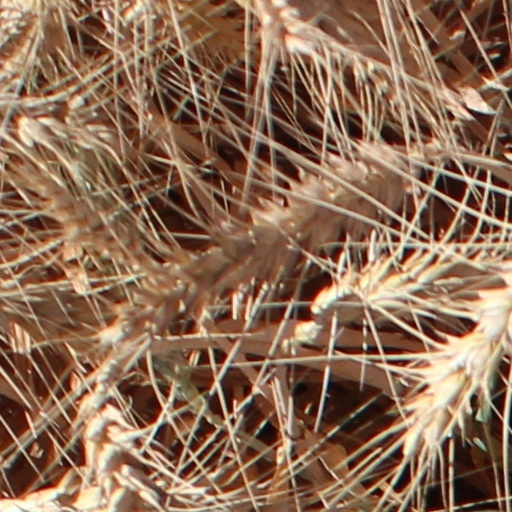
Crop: wheat